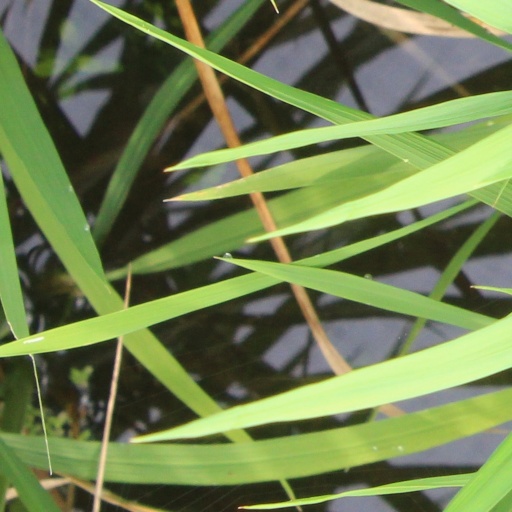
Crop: rice